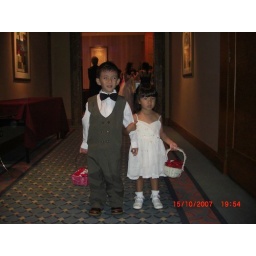
Page boy and flower girl standing side by side.